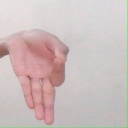
अक्षर: ज्ञ